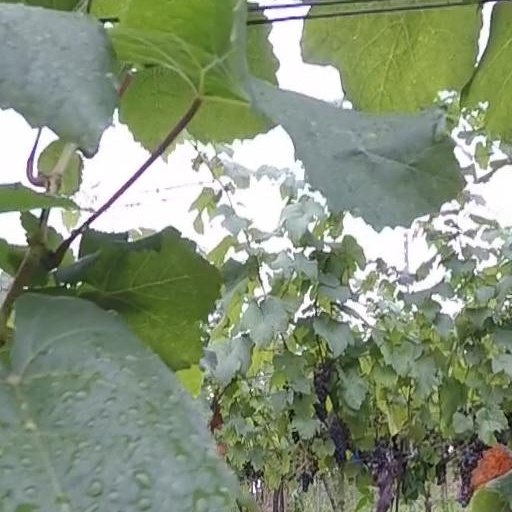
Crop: grape